Seven Islands of Izu

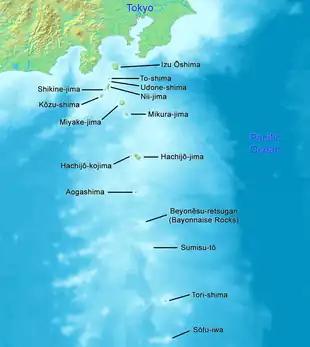
The Seven Islands of Izu are the seven larger inhabited islands of the Izu Islands that belong to Tokyo Prefecture.

The are the seven inhabited islands of the Izu Islands that belong to the Tokyo Islands of Tokyo Prefecture, Japan.